Tokyo Photoelectric Meridian Circle

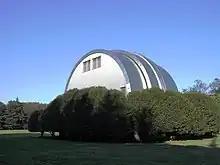
Dome of the Photoelectric Meridian Circle

The Tokyo Photoelectric Meridian Circle is a fully automated photoelectric meridian circle at the Mitaka campus of the National Astronomical Observatory of Japan (formerly of the Tokyo Astronomical Observatory) in Tokyo, Japan. It was manufactured by Carl Zeiss Oberkochen, Germany, and installed in Mitaka in 1982. The telescope is equipped with a double-slit photoelectric micrometer, a photomultiplier with a photon counting device, and a set of filters.